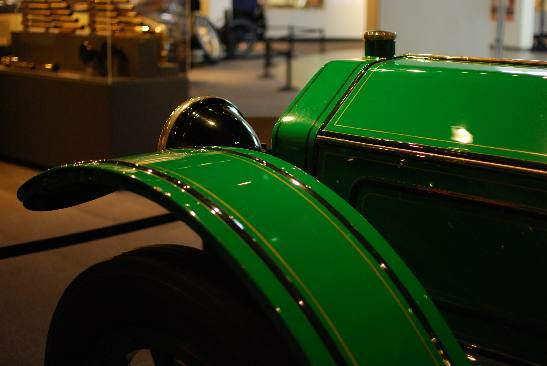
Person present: No